Thomas Skidmore (reformer)

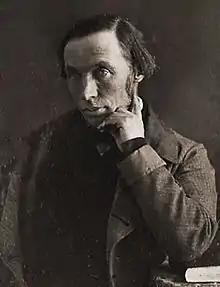
Skidmore's nemesis in the ranks of the Working Men's Party was Robert Dale Owen (1801-1877), an advocate of communal education of children.

In 1829, he emerged as an important public figure at the center of the nascent New York City Working Men's Party, which fought for a ten-hour working day, the abolition of debtors' prison, universal public education, and expanded political suffrage, among other things.